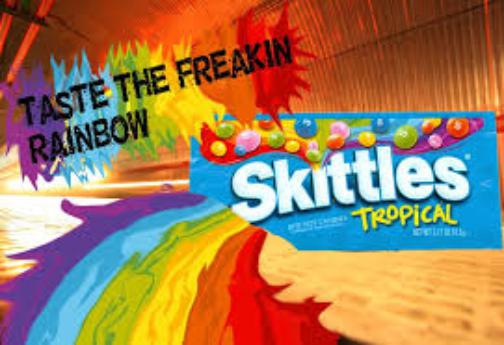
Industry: Food